Friedrich Münter

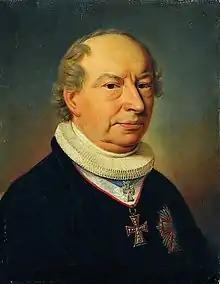
Portrait by Christian Albrecht Jensen and Christian Horneman

Friedrich Christian Carl Heinrich Münter (14 October 1761 – 9 April 1830) was a German-Danish scholar, theologian, and Bishop of Zealand from 1808 until his death. His name has also been recorded as Friederich Münter.